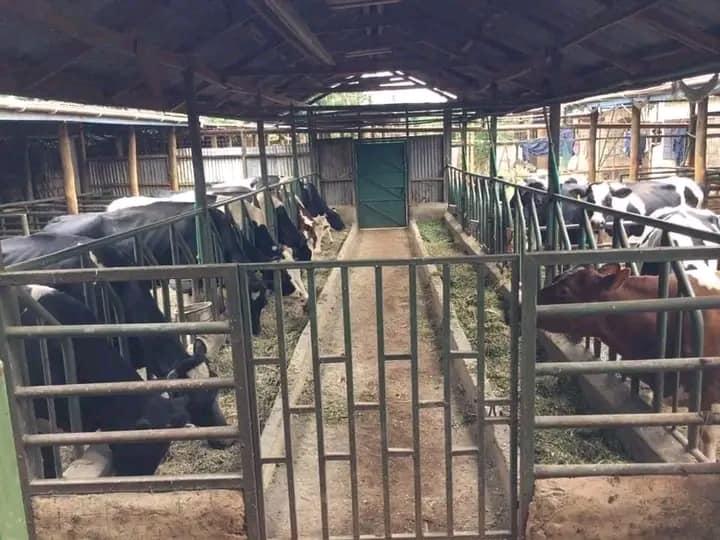
Hapa naona ni kwenye kilimo na kuna ngombe ambao wameweza kutengenezewa kila ngombe mahali pake pa kuingizia mdomo wanapolishwa chakula.Na kuna hapo [cs]gate[cs] ambayo mtu ataingilia kuweka hiyo chakula...